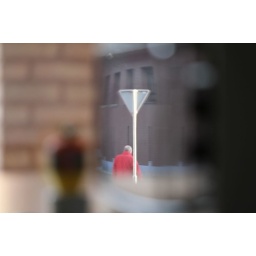
23/03/2011Another funny effect. This is the reflection I saw this afternoon in the window of the microwave :-)